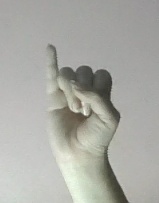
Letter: meem